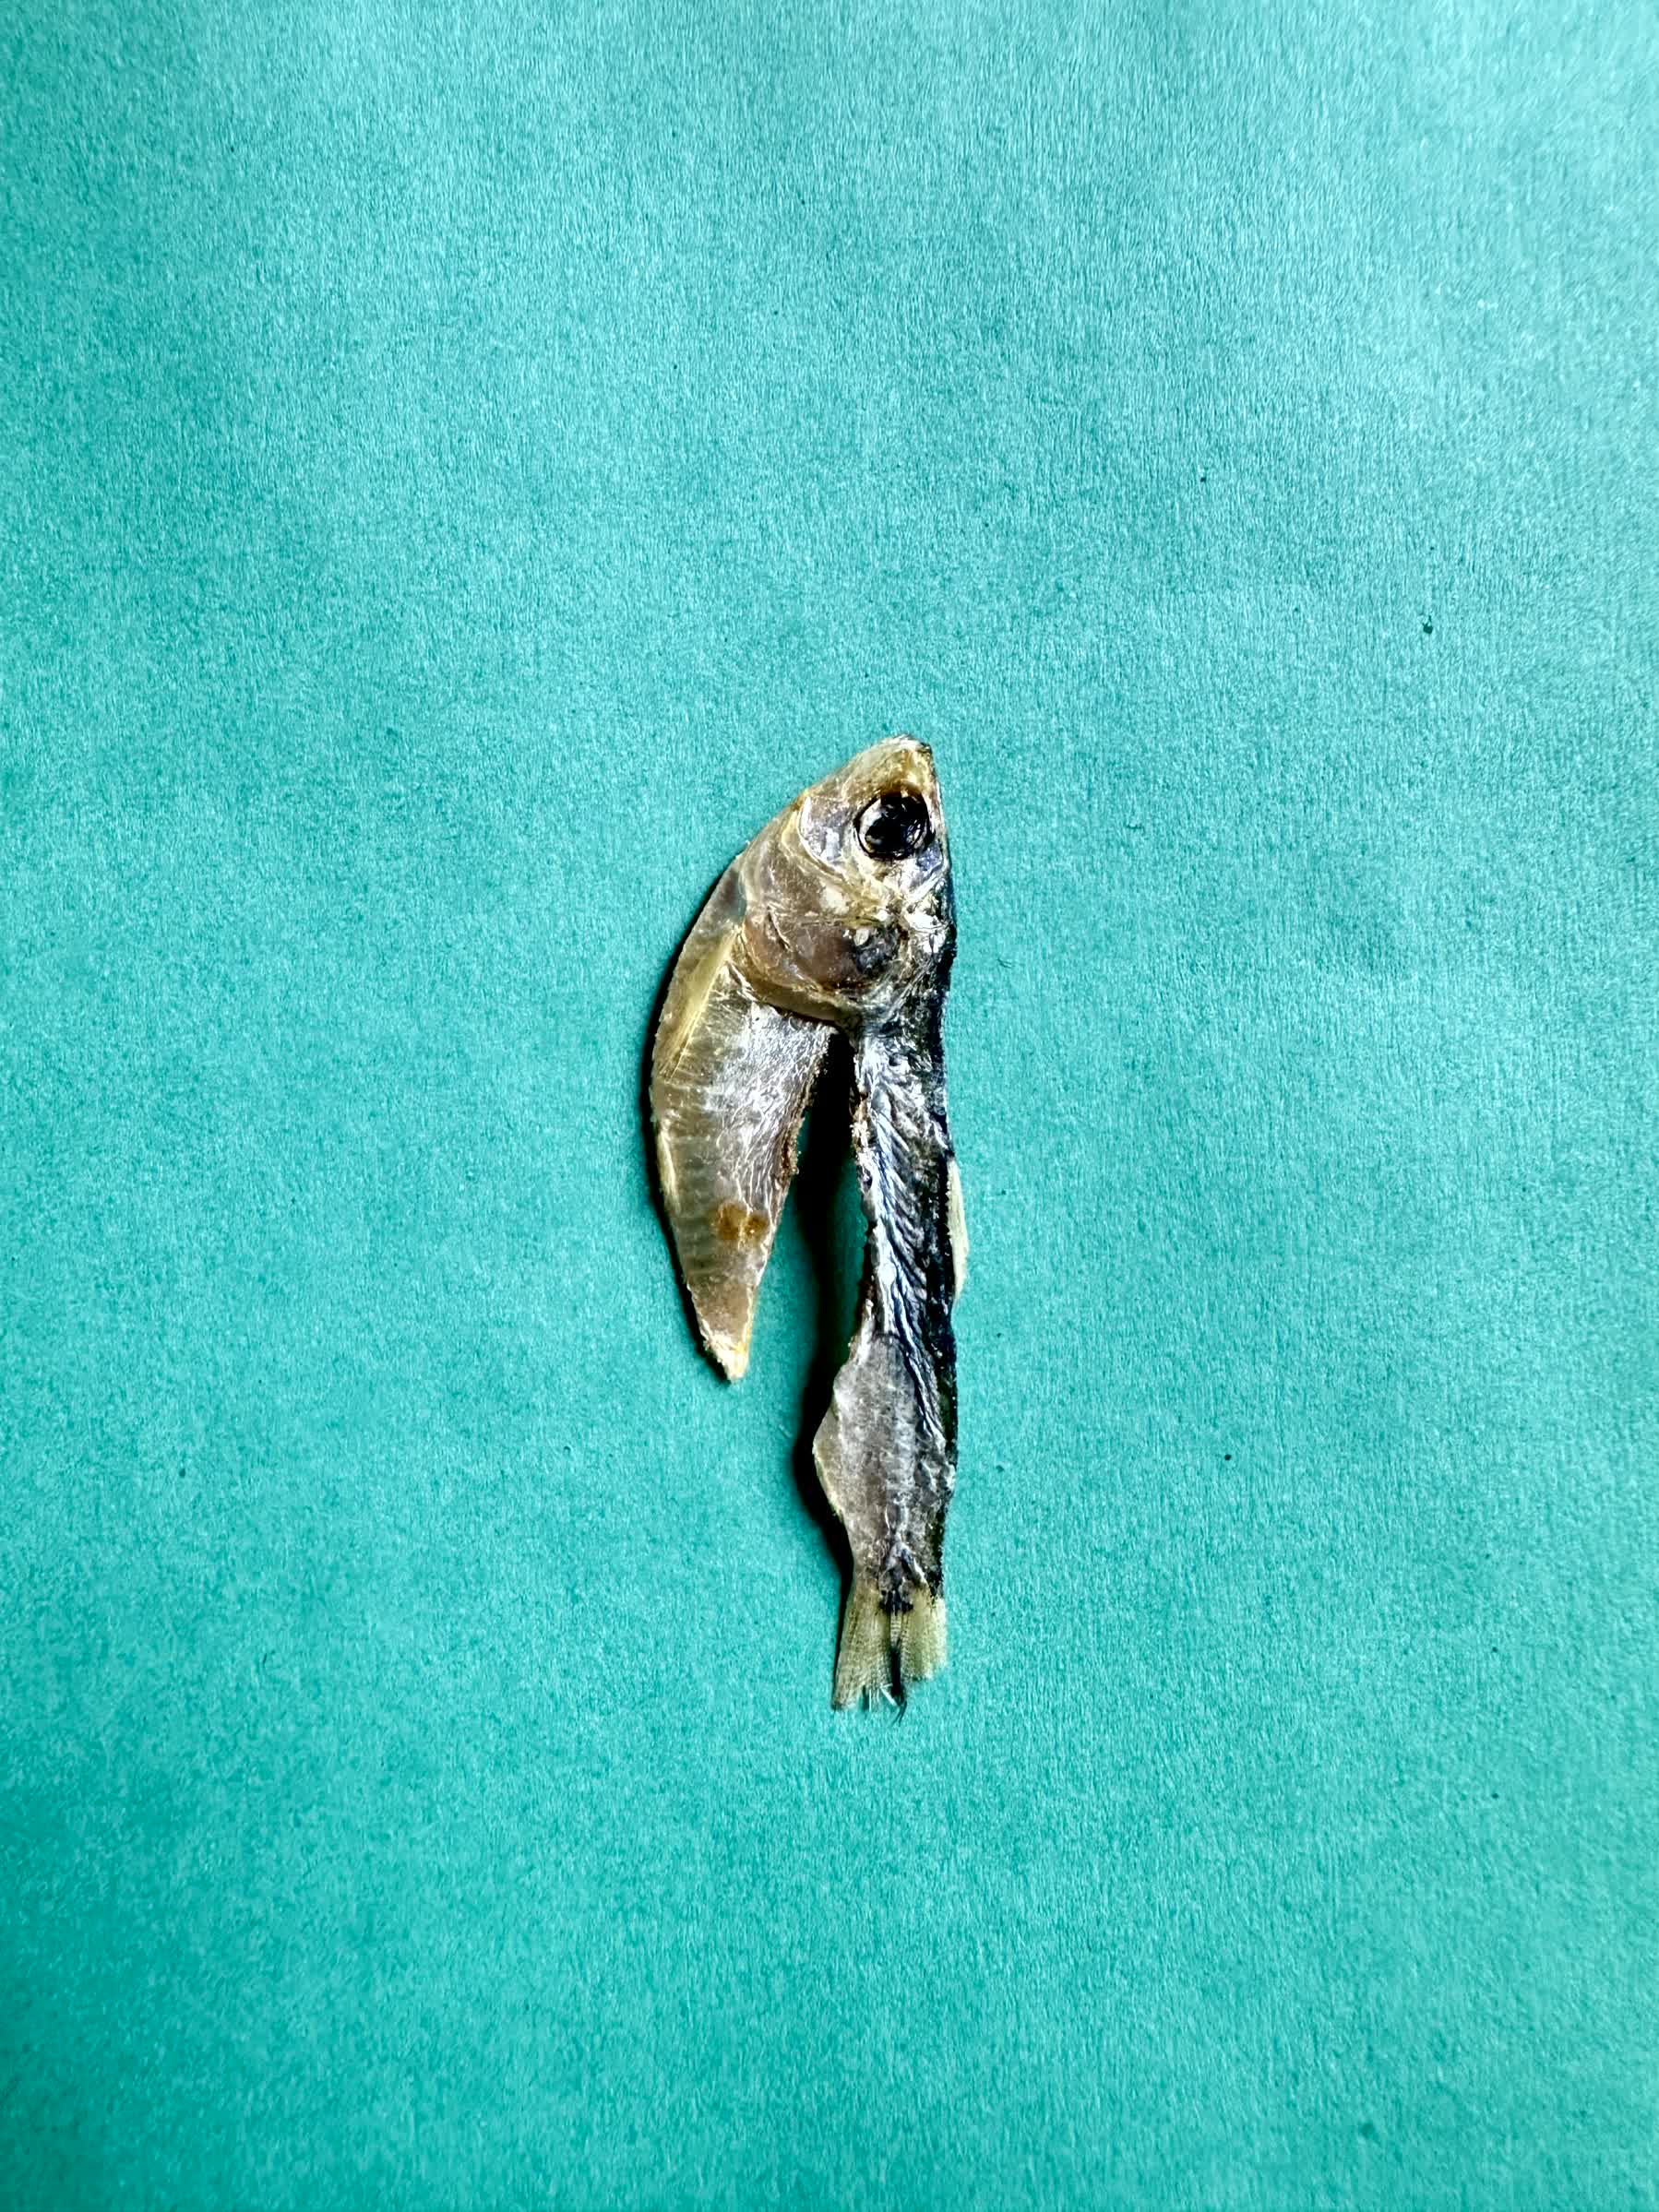
Species: Chapila